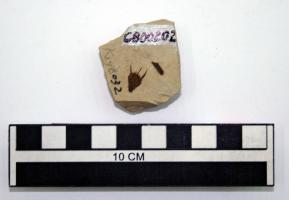
一个化石属于被子植物，其特征描述:单独保存的具刺果实化石。果实近倒三角形或椭圆形，少数呈横椭圆形；形体较大，长约6~10mm，宽约4~6mm。